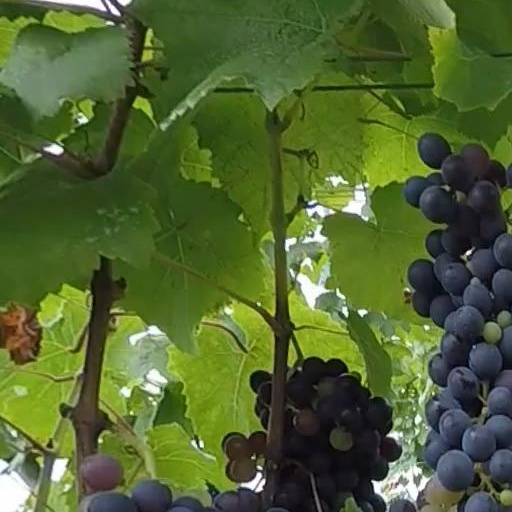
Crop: grape